Juan Planck

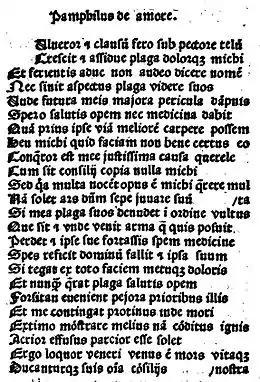
An incunable of "Pamphilus de amore" in printed c. 1480-1484 in Zaragoza by Pablo Hurus and Juan Planck

Juan Planck (also known as Juan Blanco, Johann Planck, Johannes Planck and possibly Johannes de Salsburga, Johann von Salzburg, fl. 1479-1484) was a fifteenth-century German cleric turned printer who became a founder of the printing business in Iberia.